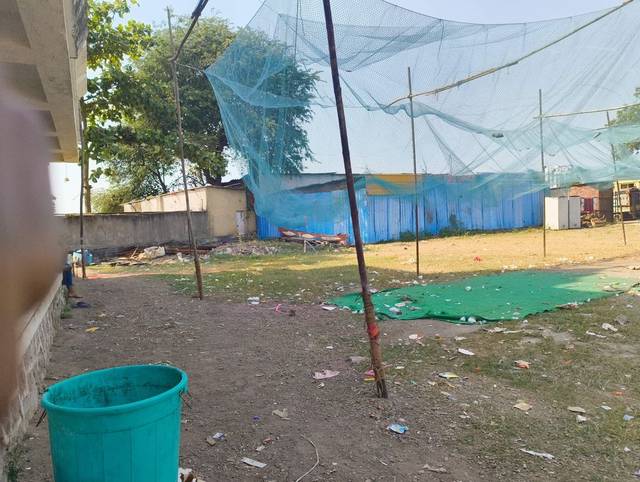
Region: India
Coordinates: 19.21, 72.816